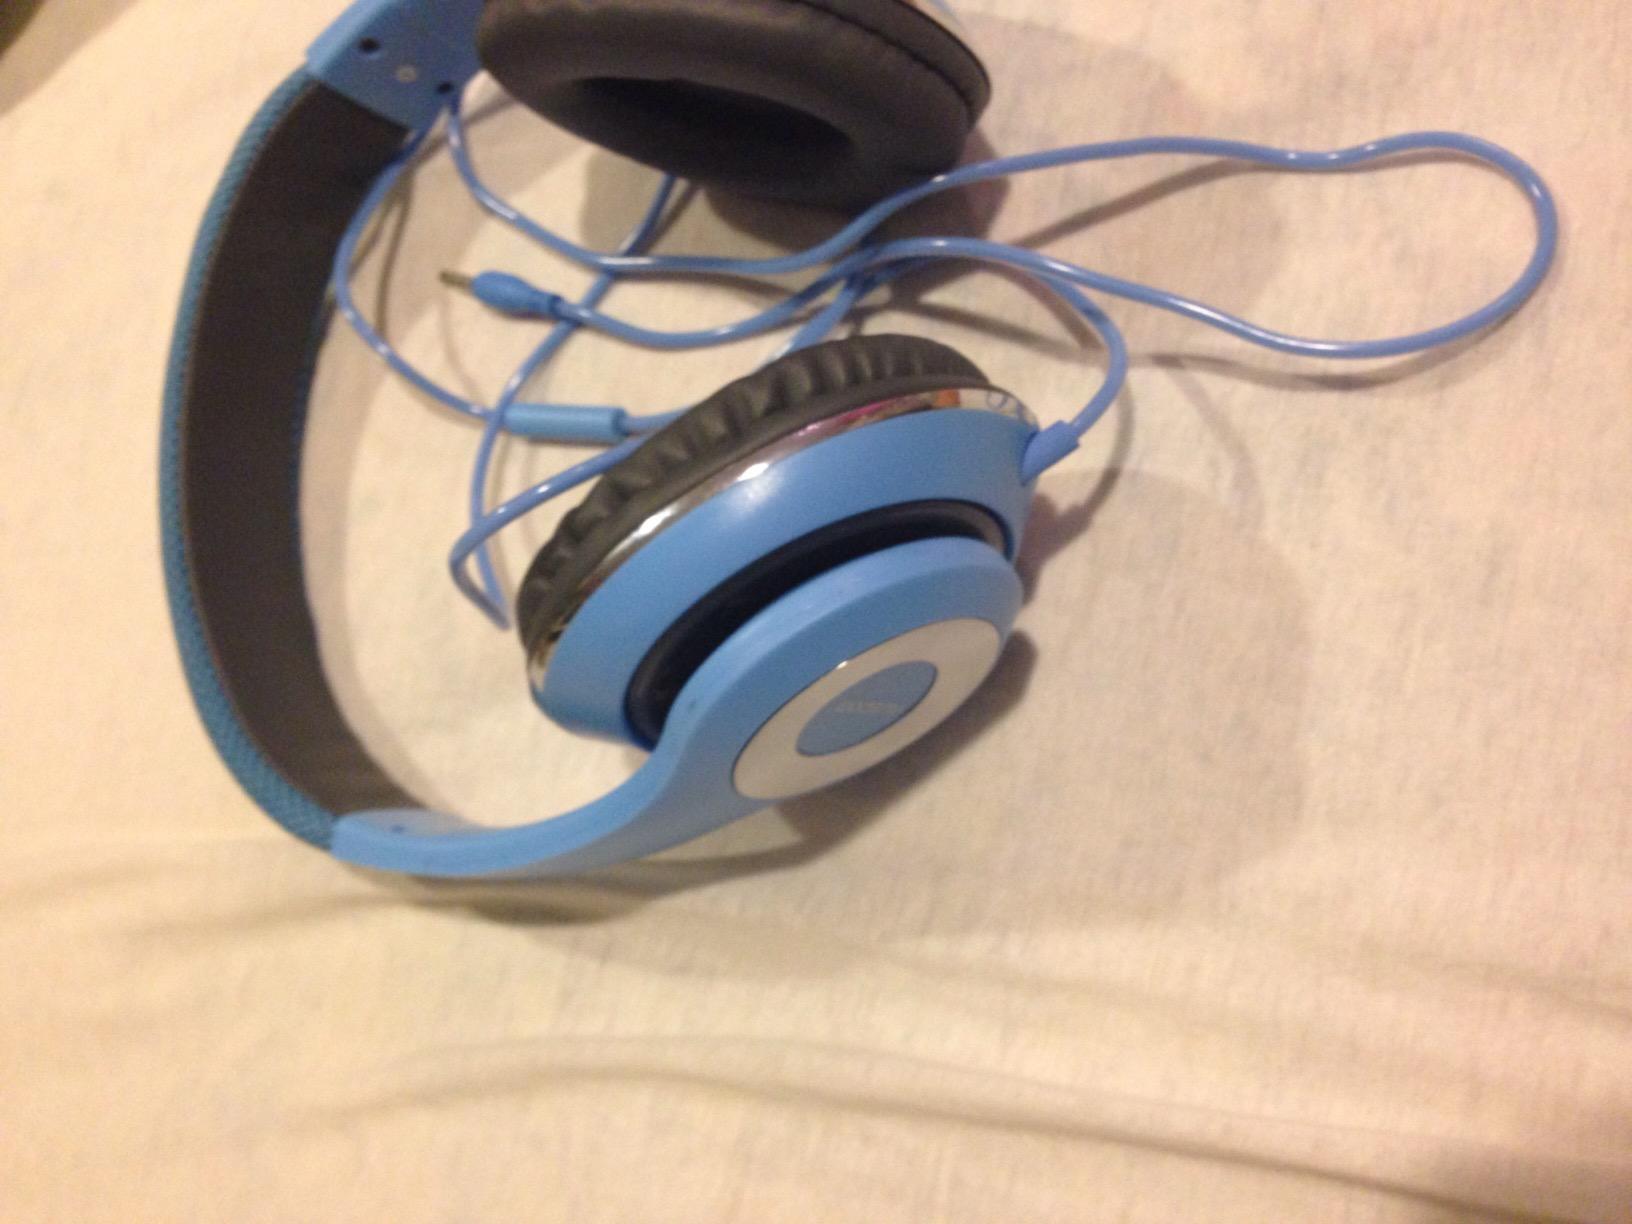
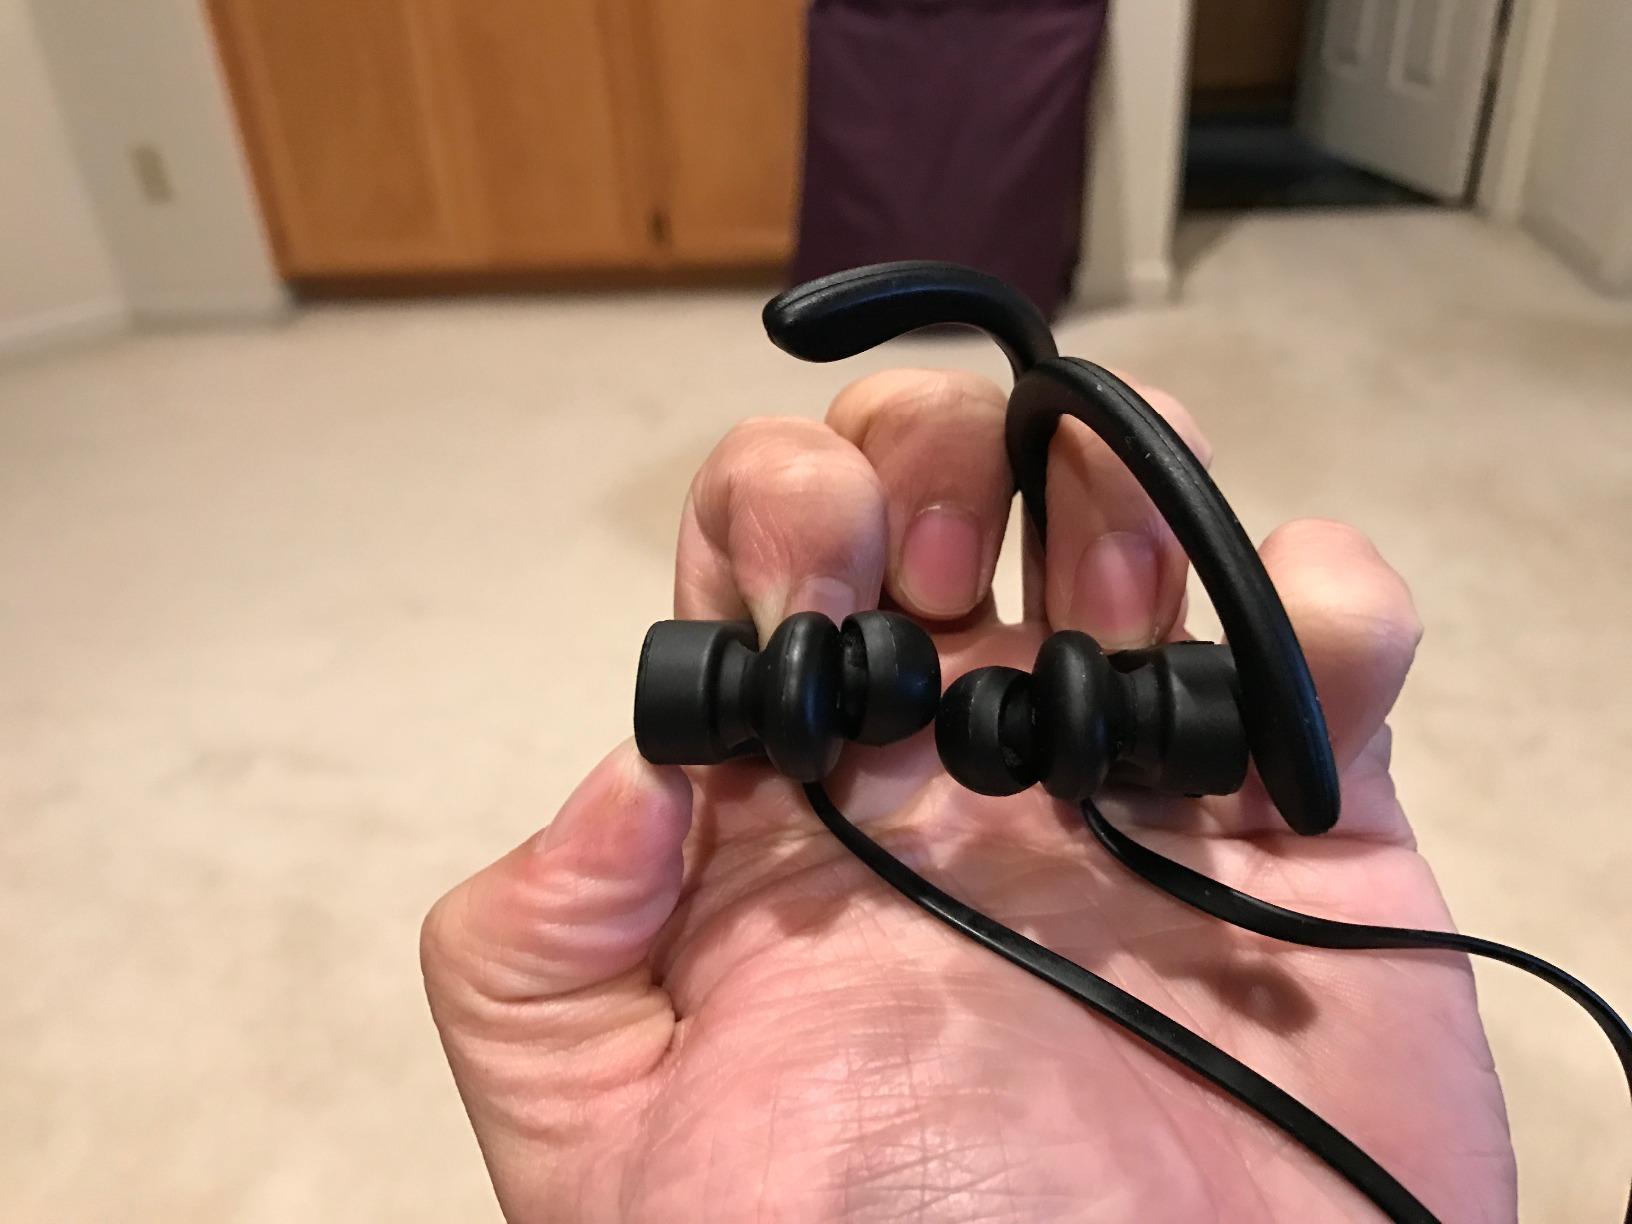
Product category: headphones
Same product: no